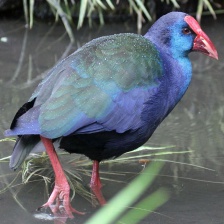
Species: PURPLE SWAMPHEN
Scientific name: PORPHYRIO PORPHYRIO
ImageNet parent category: european_gallinule